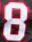
Number: 8